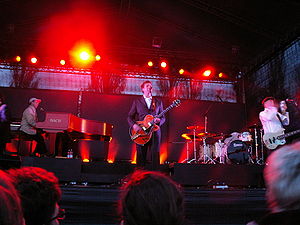
Big Fat Snake
Big Fat Snake i Odense 2006.
Big Fat Snake var en dansk musikgruppe inden for genrerne rock og poprock. Bandet blev dannet i 1990 og den sidste besætning bestod af sanger Anders Blichfeldt, guitarist Asger Steenholdt, keyboardspiller Pete Repete, trommeslager Jens Fredslund og bassist Morten "Jay" Jakobsen. Gruppen har solgt over én millioner albums. Big Fat Snake er bedst kendt for sange some "Bonsoir Madame", "No Peace Like in Heaven", "Animal" og "Someone Like You". Bandets navn er taget fra omkvædet til Bob Dylan-sangen "Wiggle Wiggle". Bandet var på en længere afskedsturne i 2018.